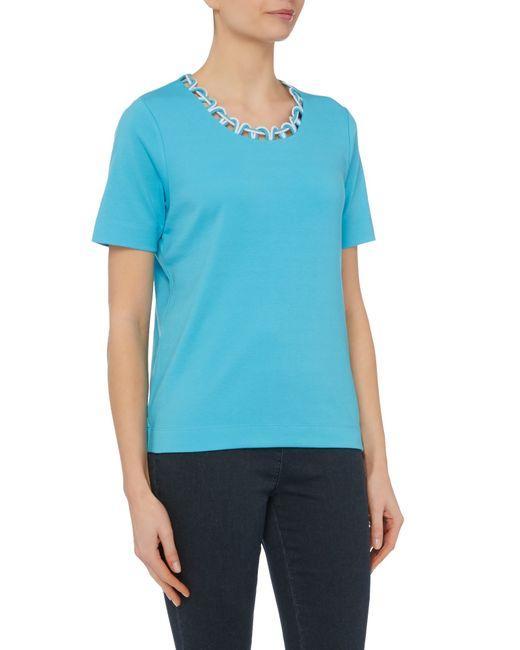
Blaues Oberteil mit Rundhalsausschnitt und halben Ärmeln für Damen